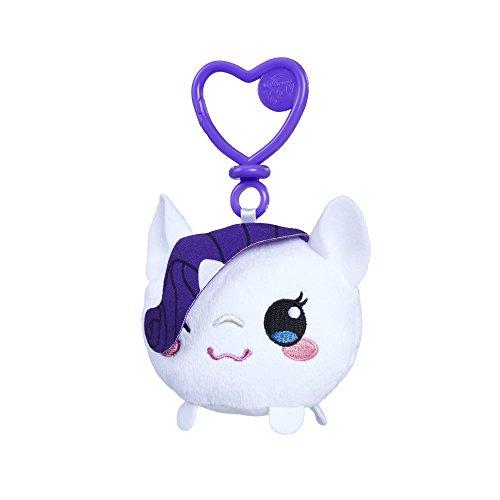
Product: My Little Pony: The Movie Rarity Clip Plush
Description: Mini characterized Rarity soft figure.
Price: $4.39
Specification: ProductDimensions:2x4x3inches|ItemWeight:1.6ounces|ShippingWeight:1.6ounces(Viewshippingratesandpolicies)|DomesticShipping:ItemcanbeshippedwithinU.S.|InternationalShipping:ThisitemcanbeshippedtoselectcountriesoutsideoftheU.S.LearnMore|ASIN:B071K1LWC4|Itemmodelnumber:E0428|Manufacturerrecommendedage:3yearsandup